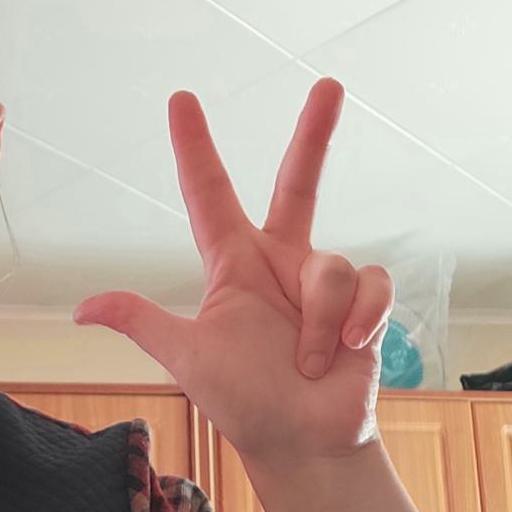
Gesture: three2